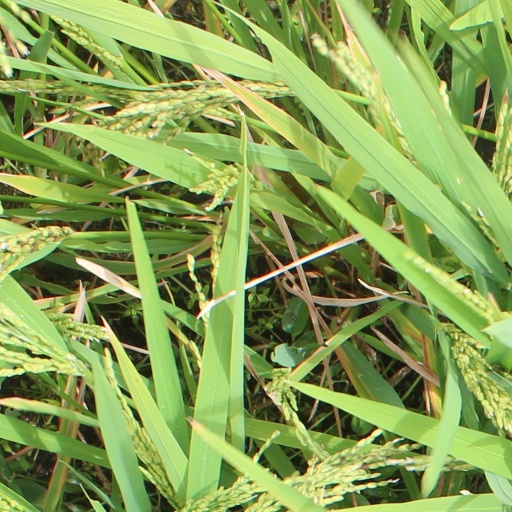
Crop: rice